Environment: real
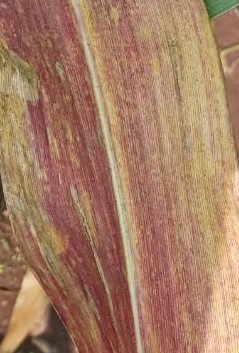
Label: phosphorus_deficiency